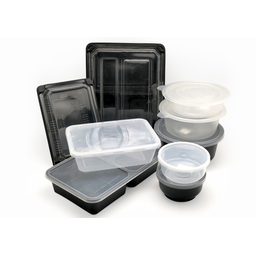
Label: plastic